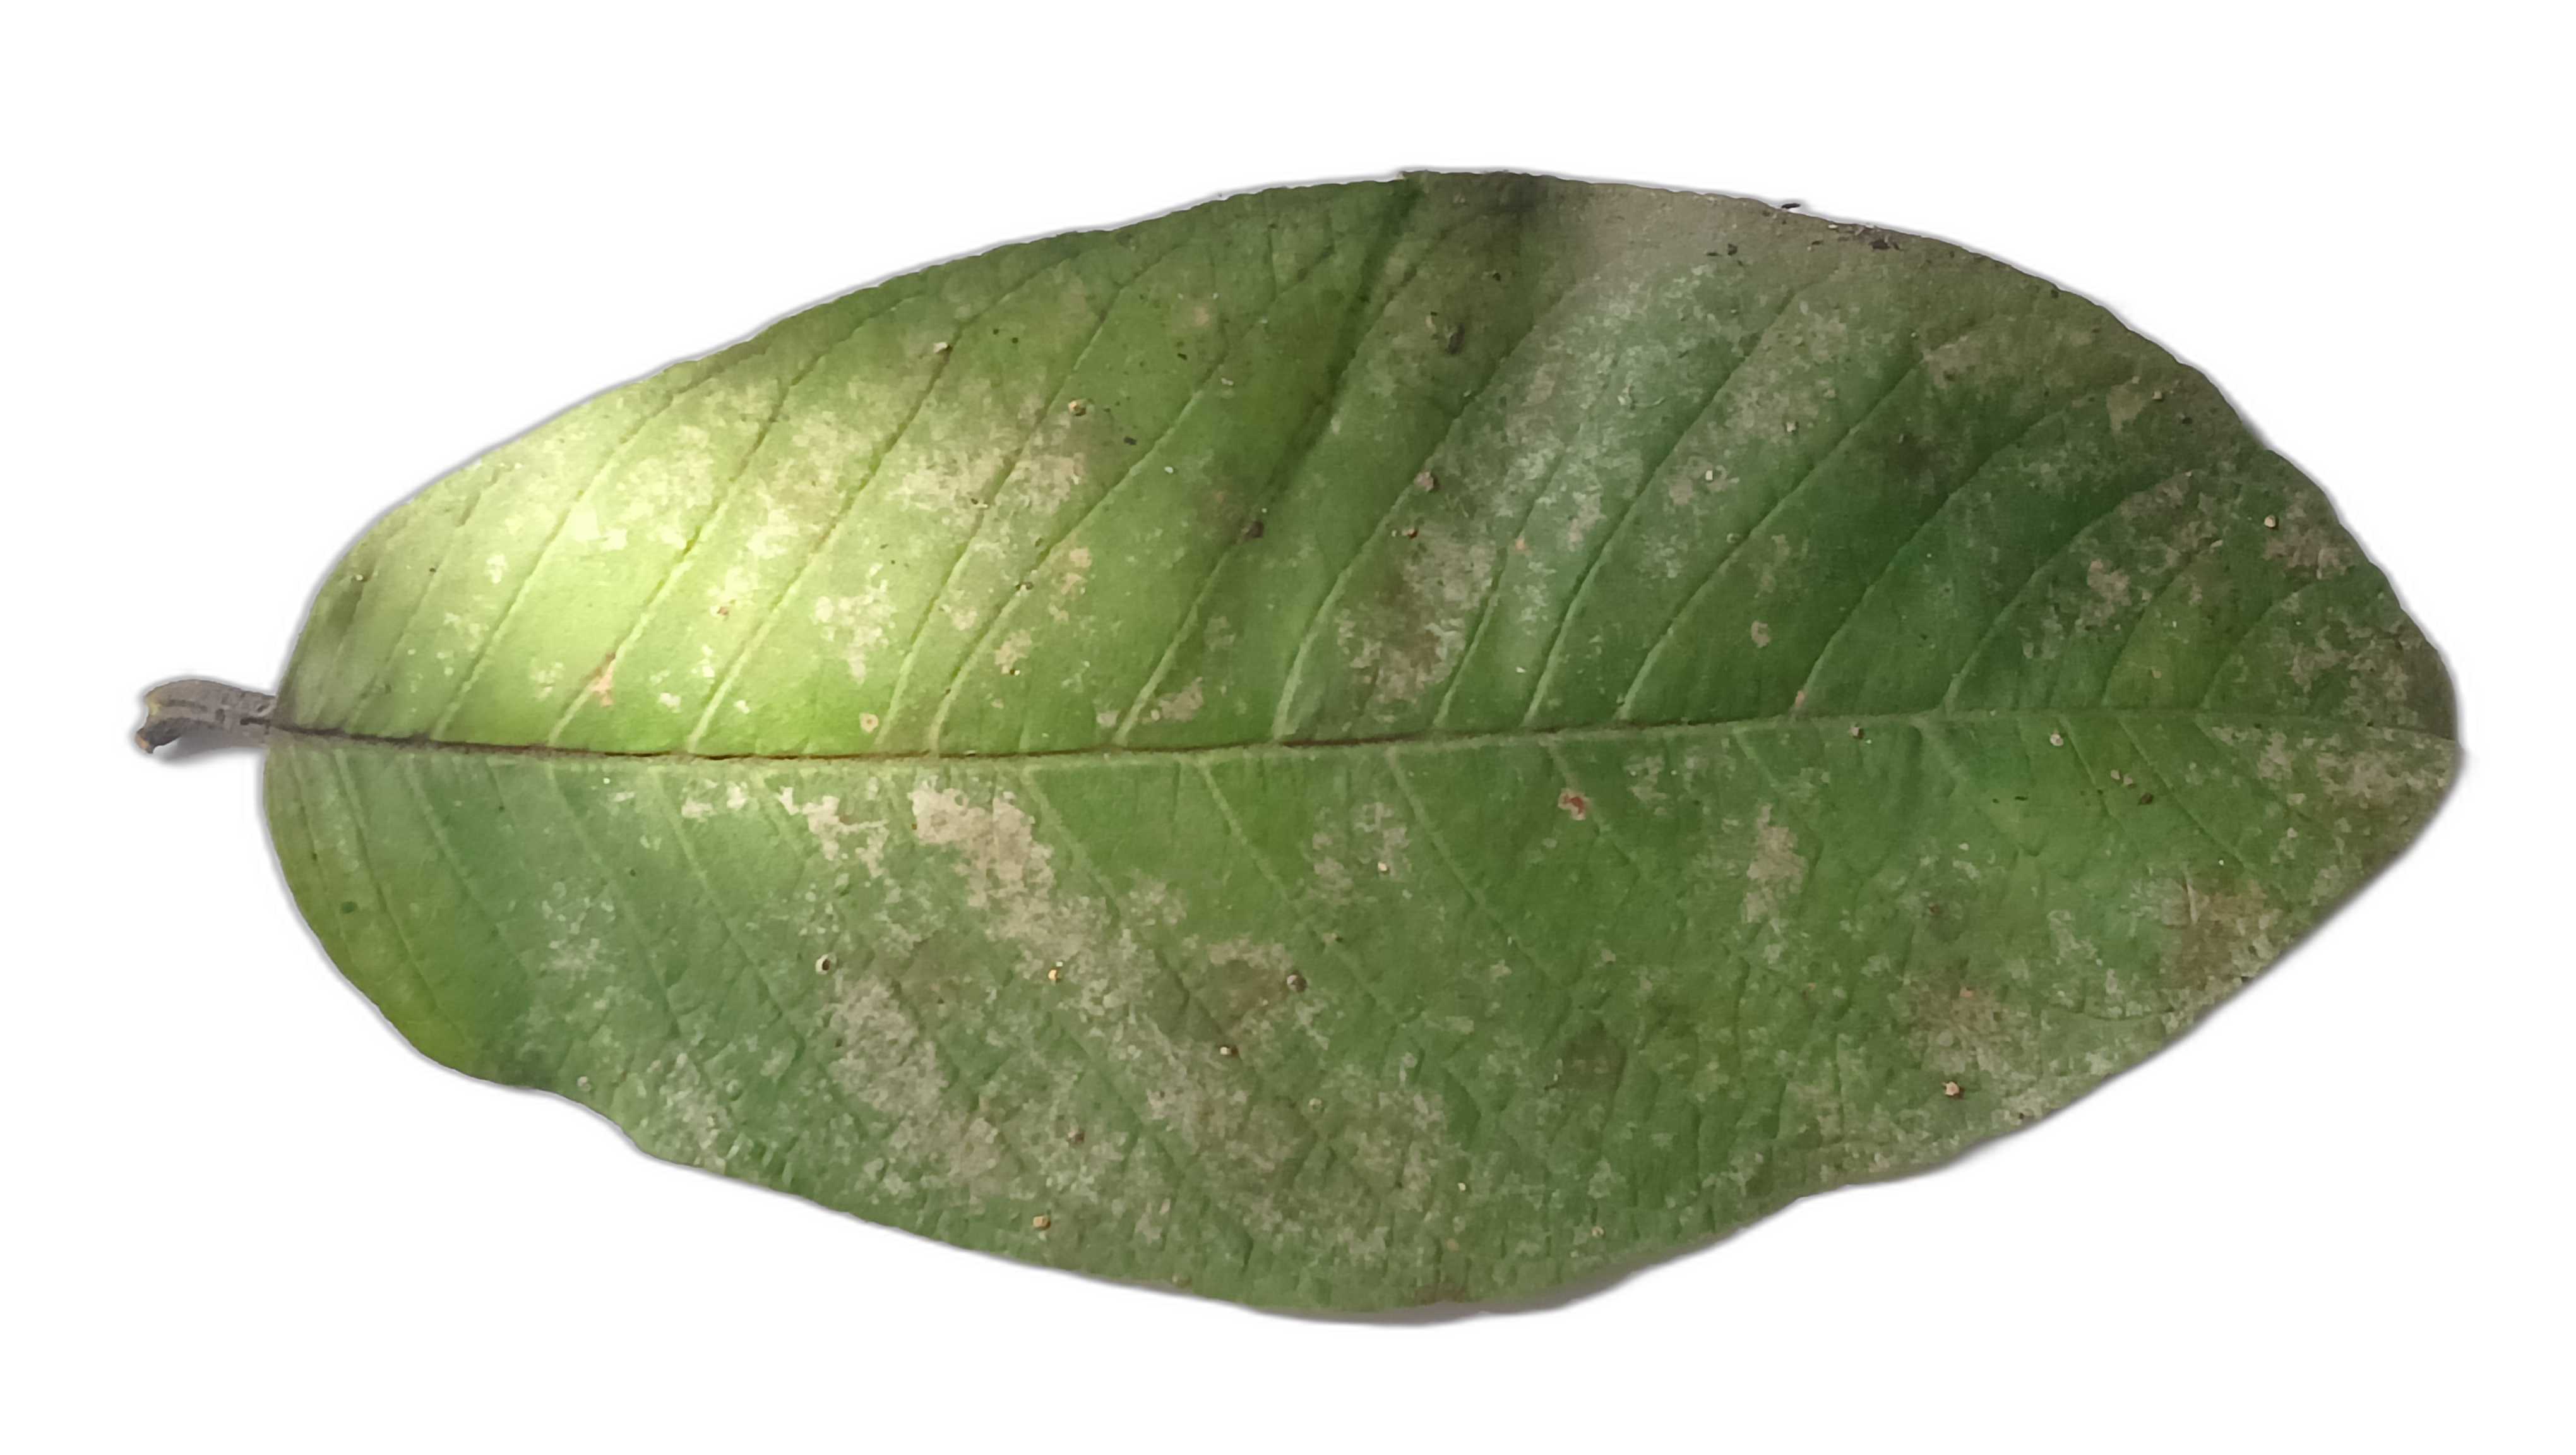
Plant part: leaf
Disease: Anthracnose